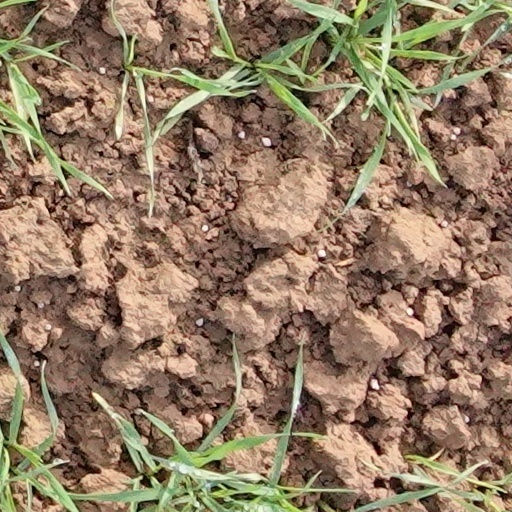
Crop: wheat